Arvind Krishna Mehrotra

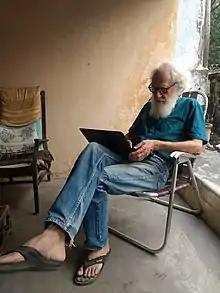
Arvind Krishna Mehrotra at his Dehradun home, May 2018.

Arvind Krishna Mehrotra (born 1947) is an Indian poet, anthologist, literary critic and translator.